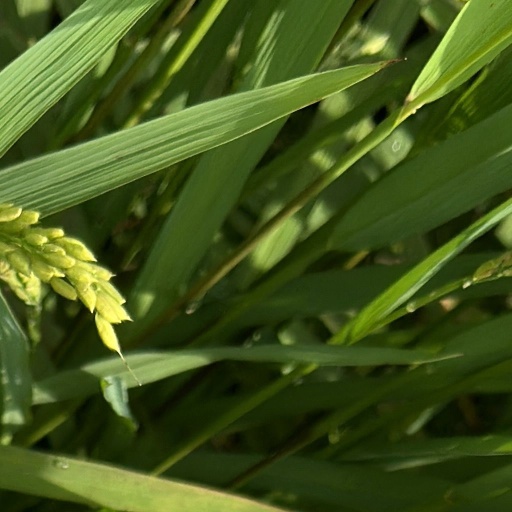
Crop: rice